Rapu Molekane

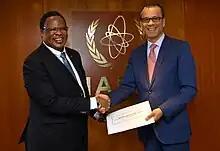
Molekane presents his credentials to Cornel Feruta of the International Atomic Energy Agency, 5 September 2019

Molekane left Parliament after the 1999 general election and joined the Department of Foreign Affairs, first as Consul-General to Bavaria and Baden-Württemberg in Germany from 1999 to 2003. He later served as High Commissioner to Ghana from 2004 to 2008 and as Ambassador to France from 2014 to 2019, with his ambassadorial terms punctuated by stints at the Department of Foreign Affairs, including on the African Union, Middle East, and Europe desks. On 10 July 2019, he presented his credentials as Ambassador to Austria; he also has non-resident accreditation to Slovenia and Slovakia and represents South Africa at international organisations based in Vienna.